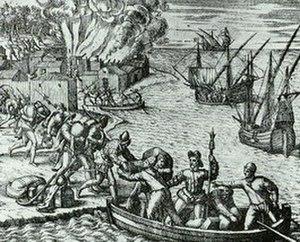
1555 est une année commune commençant un mardi.
Jacques de Sores est un corsaire français protestant de Normandie, qui vécut au milieu du XVIᵉ siècle.